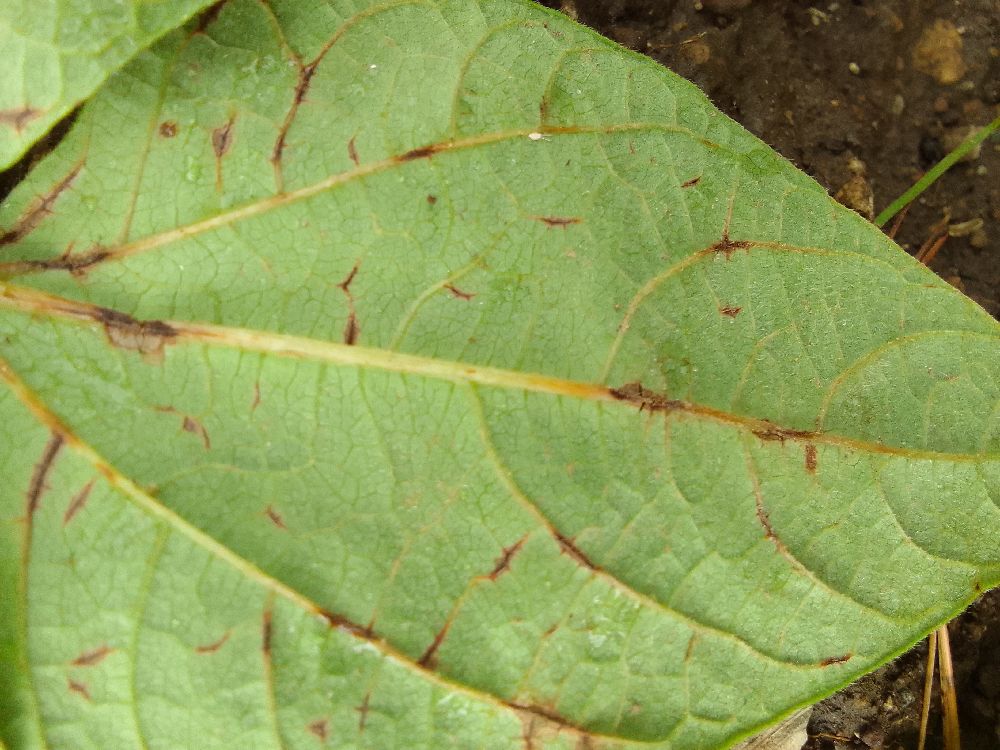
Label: anthracnose